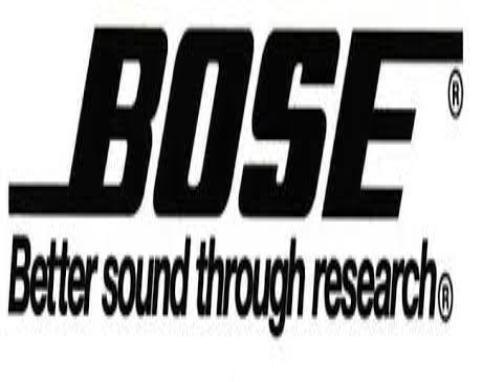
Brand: BOSE
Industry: Clothes